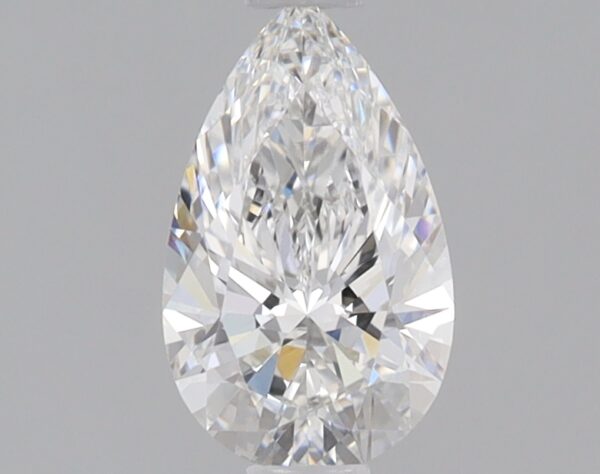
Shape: pear
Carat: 0.74
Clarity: VS1
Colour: F
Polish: EX
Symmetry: EX
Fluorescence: NONE
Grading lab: IGI
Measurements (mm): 8.29 x 5.03 x 3.12